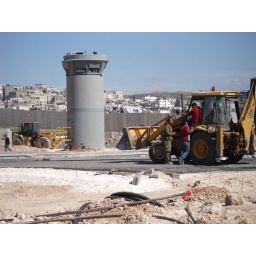
Palestinian contractors building wall near Qalandia